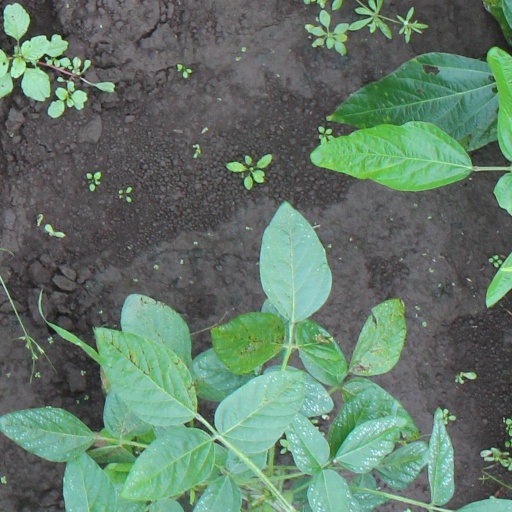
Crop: soybean